Primeval series 3

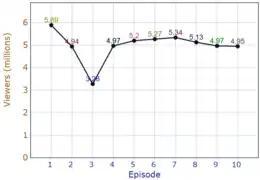

The production of the third series was announced by ITV on 30 January 2008, during the broadcast of the second series. The broadcast of the third series in 2009 was somewhat delayed, beginning later in the year than previous series, owing to the transmission of the vampire series "Demons" (3 January – 7 February). The later broadcast meant that unlike for previous series, there was no remaining additional work being done on the later episodes while the earlier ones aired.